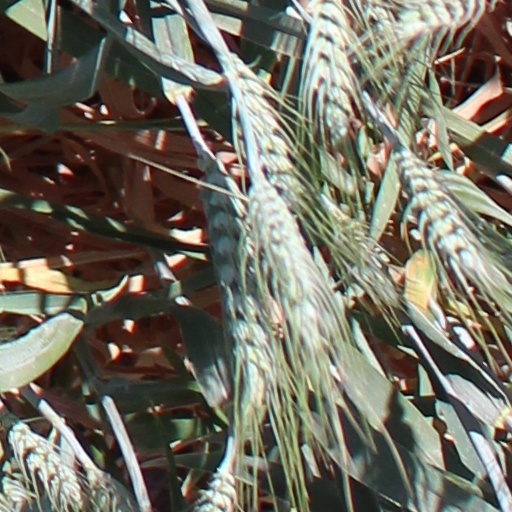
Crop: wheat